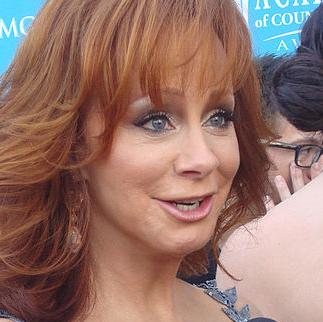
Age: 54